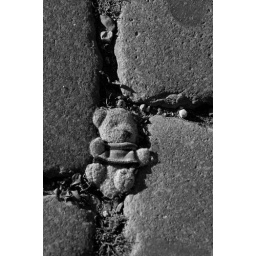
abandoned mini bear between street stones in antwerp